Rogožarski SIM-XI

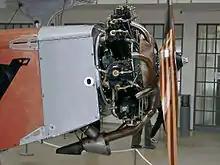
Siemens Sh 14a engine installed in aircraft Rogožarski SIM-XI

When examining the earlier SIM-X, it was observed that it had aerobatic characteristics, so the factory management decided to install a more powerful engine with a carburetor for inverted flights, reduce the lower wing struts, reduce the wing area and make the construction more flexible to give a more aerobatic aircraft. The renowned Yugoslav engineer Sima Milutinović was consulted in 1937 to implement the necessary changes. The first test flight was by factory test pilot Captain Milan Bjelanović in January 1938. Starting 12 March 1938, tests were conducted by the Yugoslav Royal Air Force. The plane got excellent grades and the YRAF bought the prototype SIM-XI.